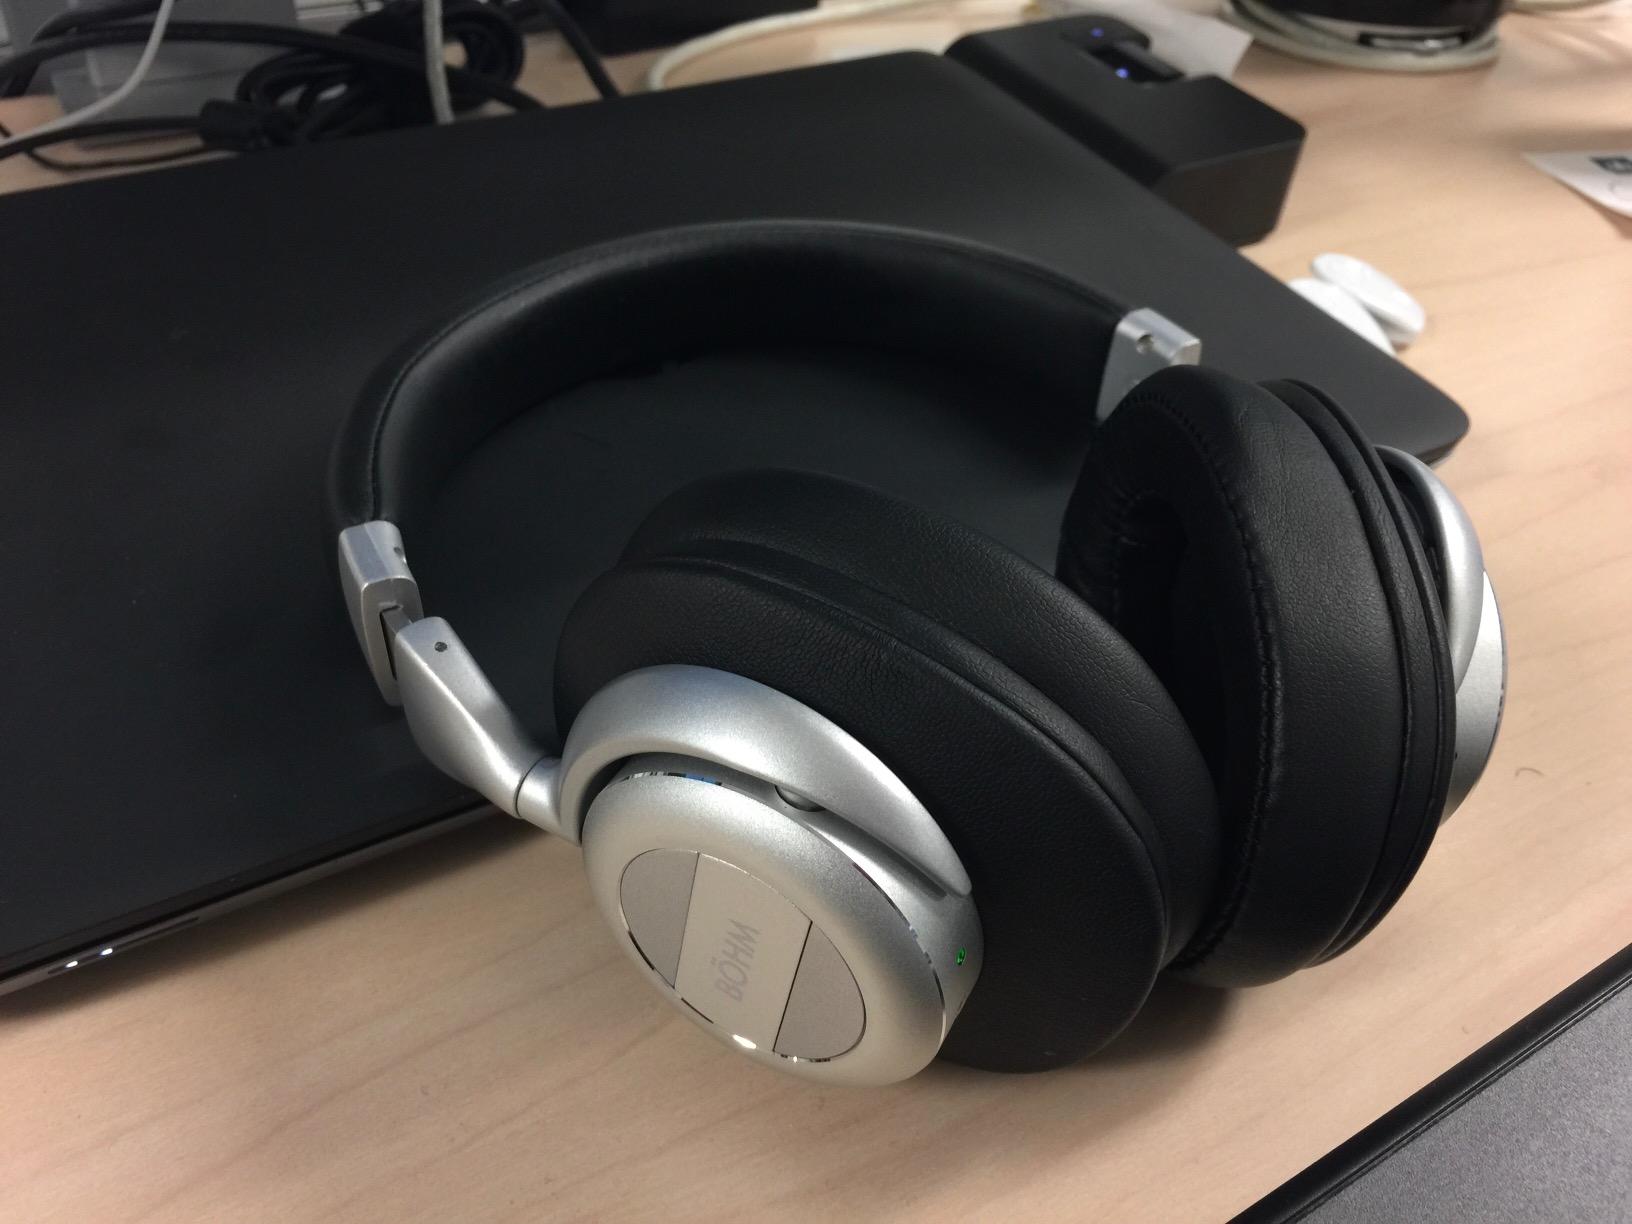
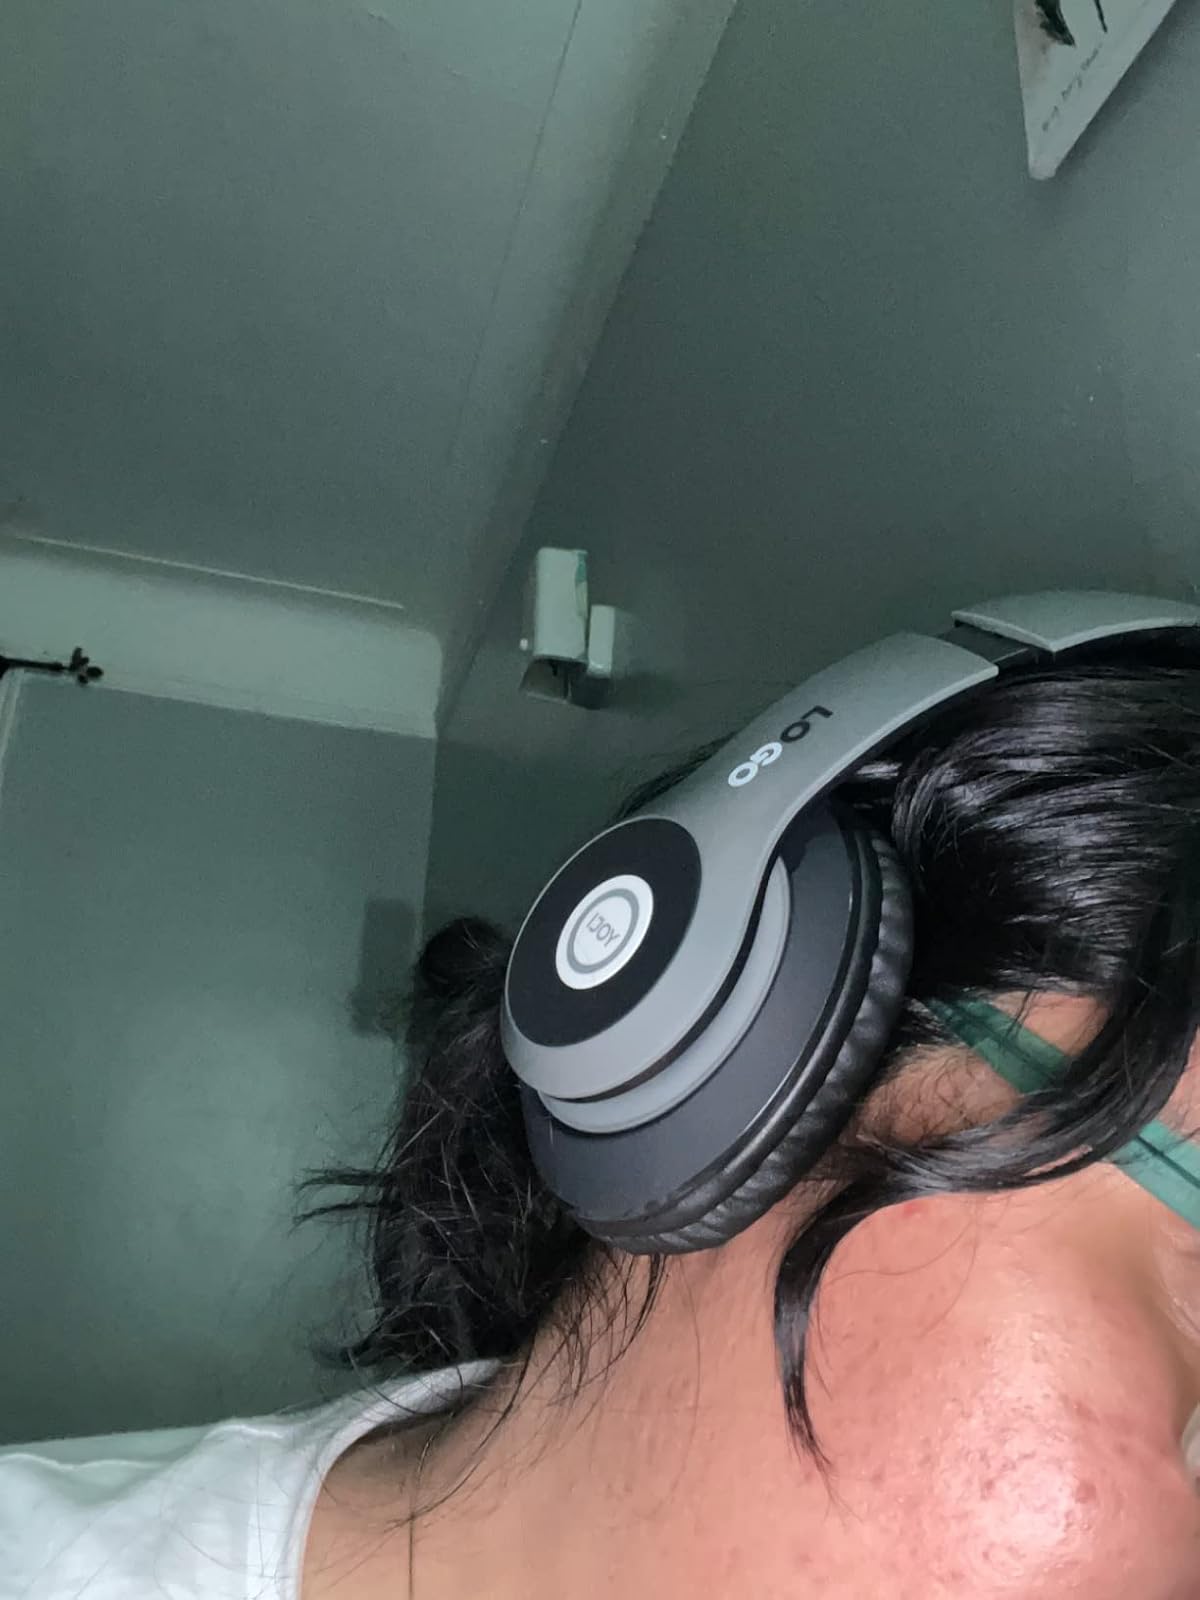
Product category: headphones
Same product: no